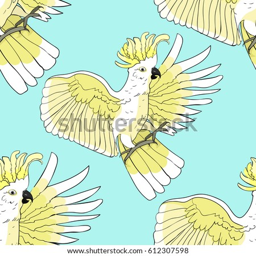
cockatoo yellow wings flying on the sky seamless pattern